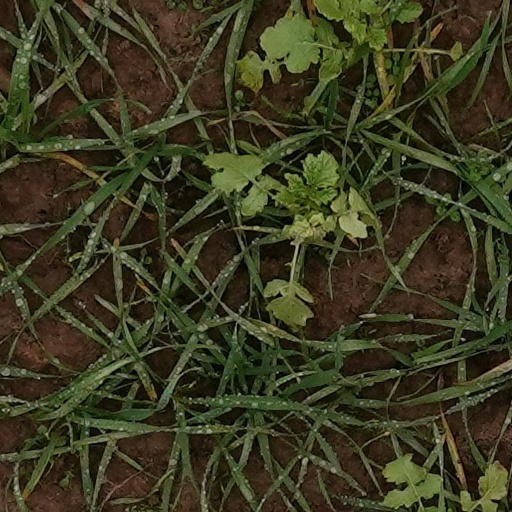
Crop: wheat